Brentford Library

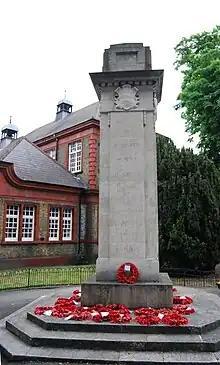
Brentford War Memorial, outside the Library

Brentford Library is a Grade II listed building at Boston Manor Road, Brentford, London.